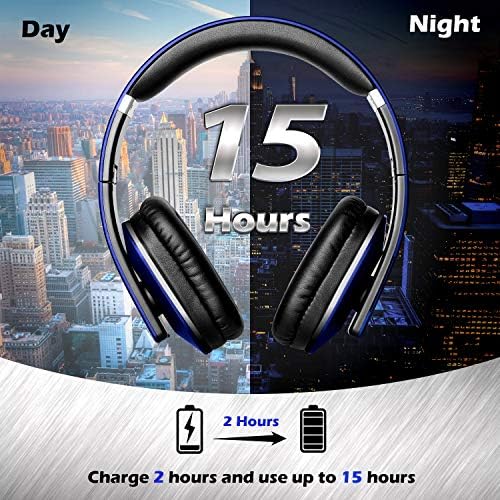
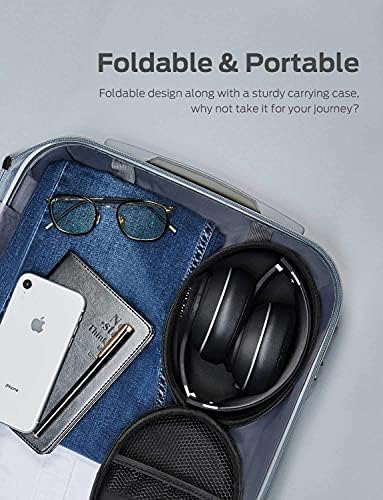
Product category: headphones
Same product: no